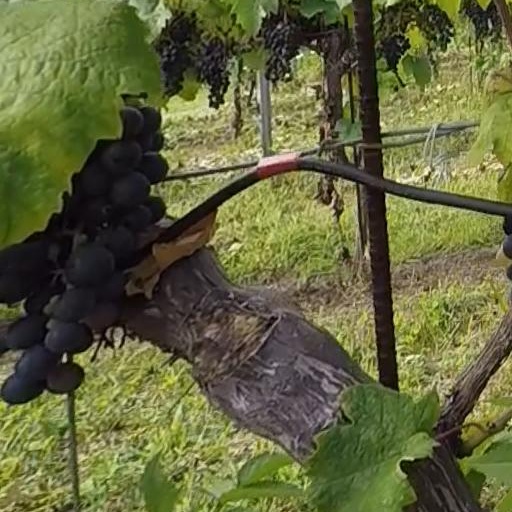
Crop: grape